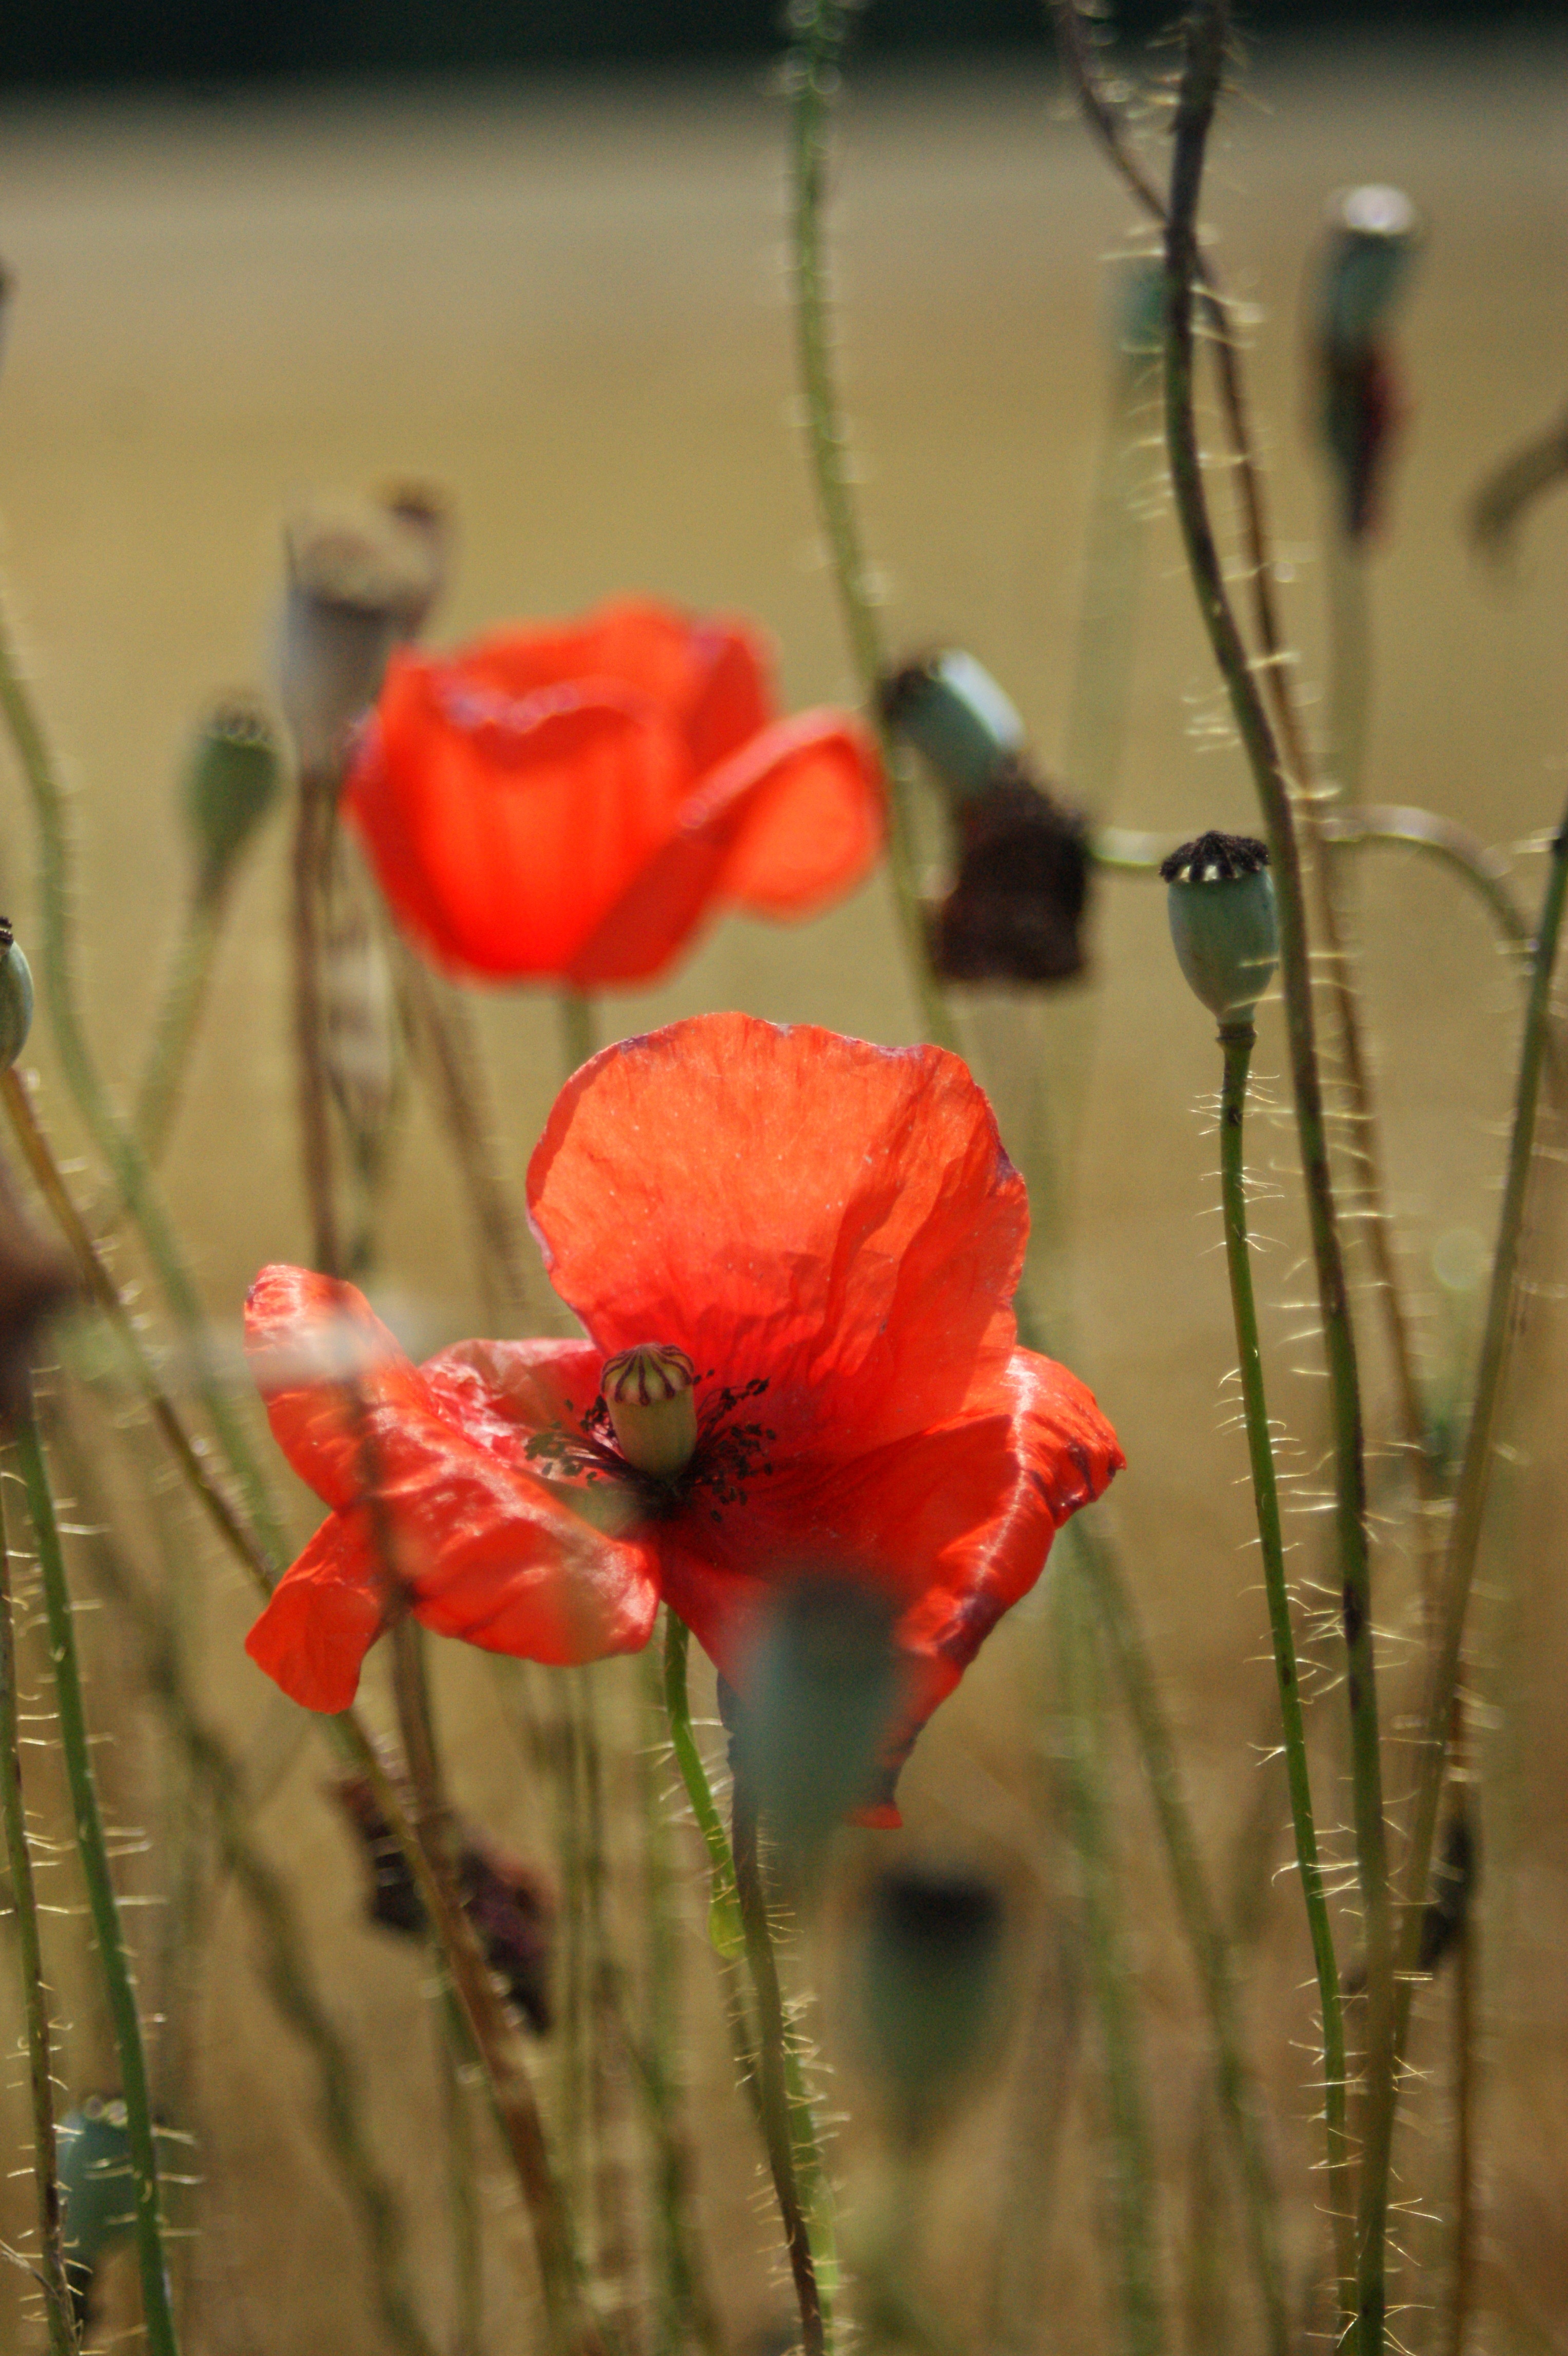
nature, plant, meadow, flower, petal, summer, red, botany, flora, plants, wildflower, flowers, close up, fields, poppy, blooms, coquelicot, macro photography, flowering plant, grass family, plant stem, land plant, poppy family